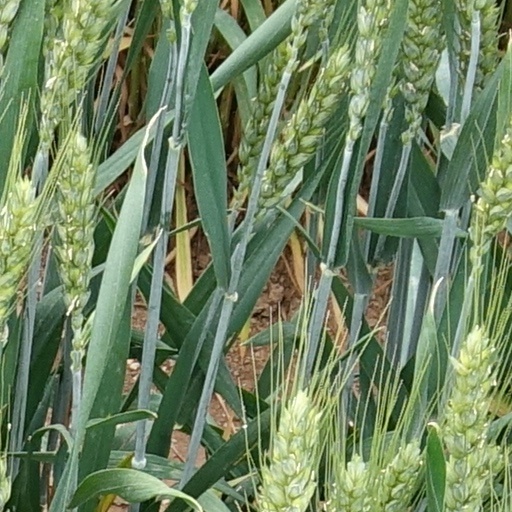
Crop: wheat